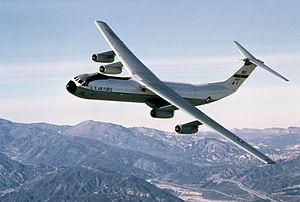
Le Lockheed C-141 Starlifter est un avion de transport militaire stratégique et tactique fabriqué par le constructeur aéronautique américain Lockheed dans les années 1960.